Adekoya Adesegun Abdel-Majid

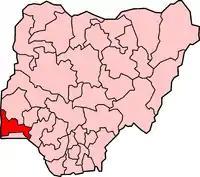
Ogun State in Nigeria

Abdel-Majid was an active member of National Democratic Coalition (NADECO), pushing for the restoration of late MKO Abiola's Presidential Mandate in 1993 after the annulment of the elections. He resigned his job in the banking industry in 1995.